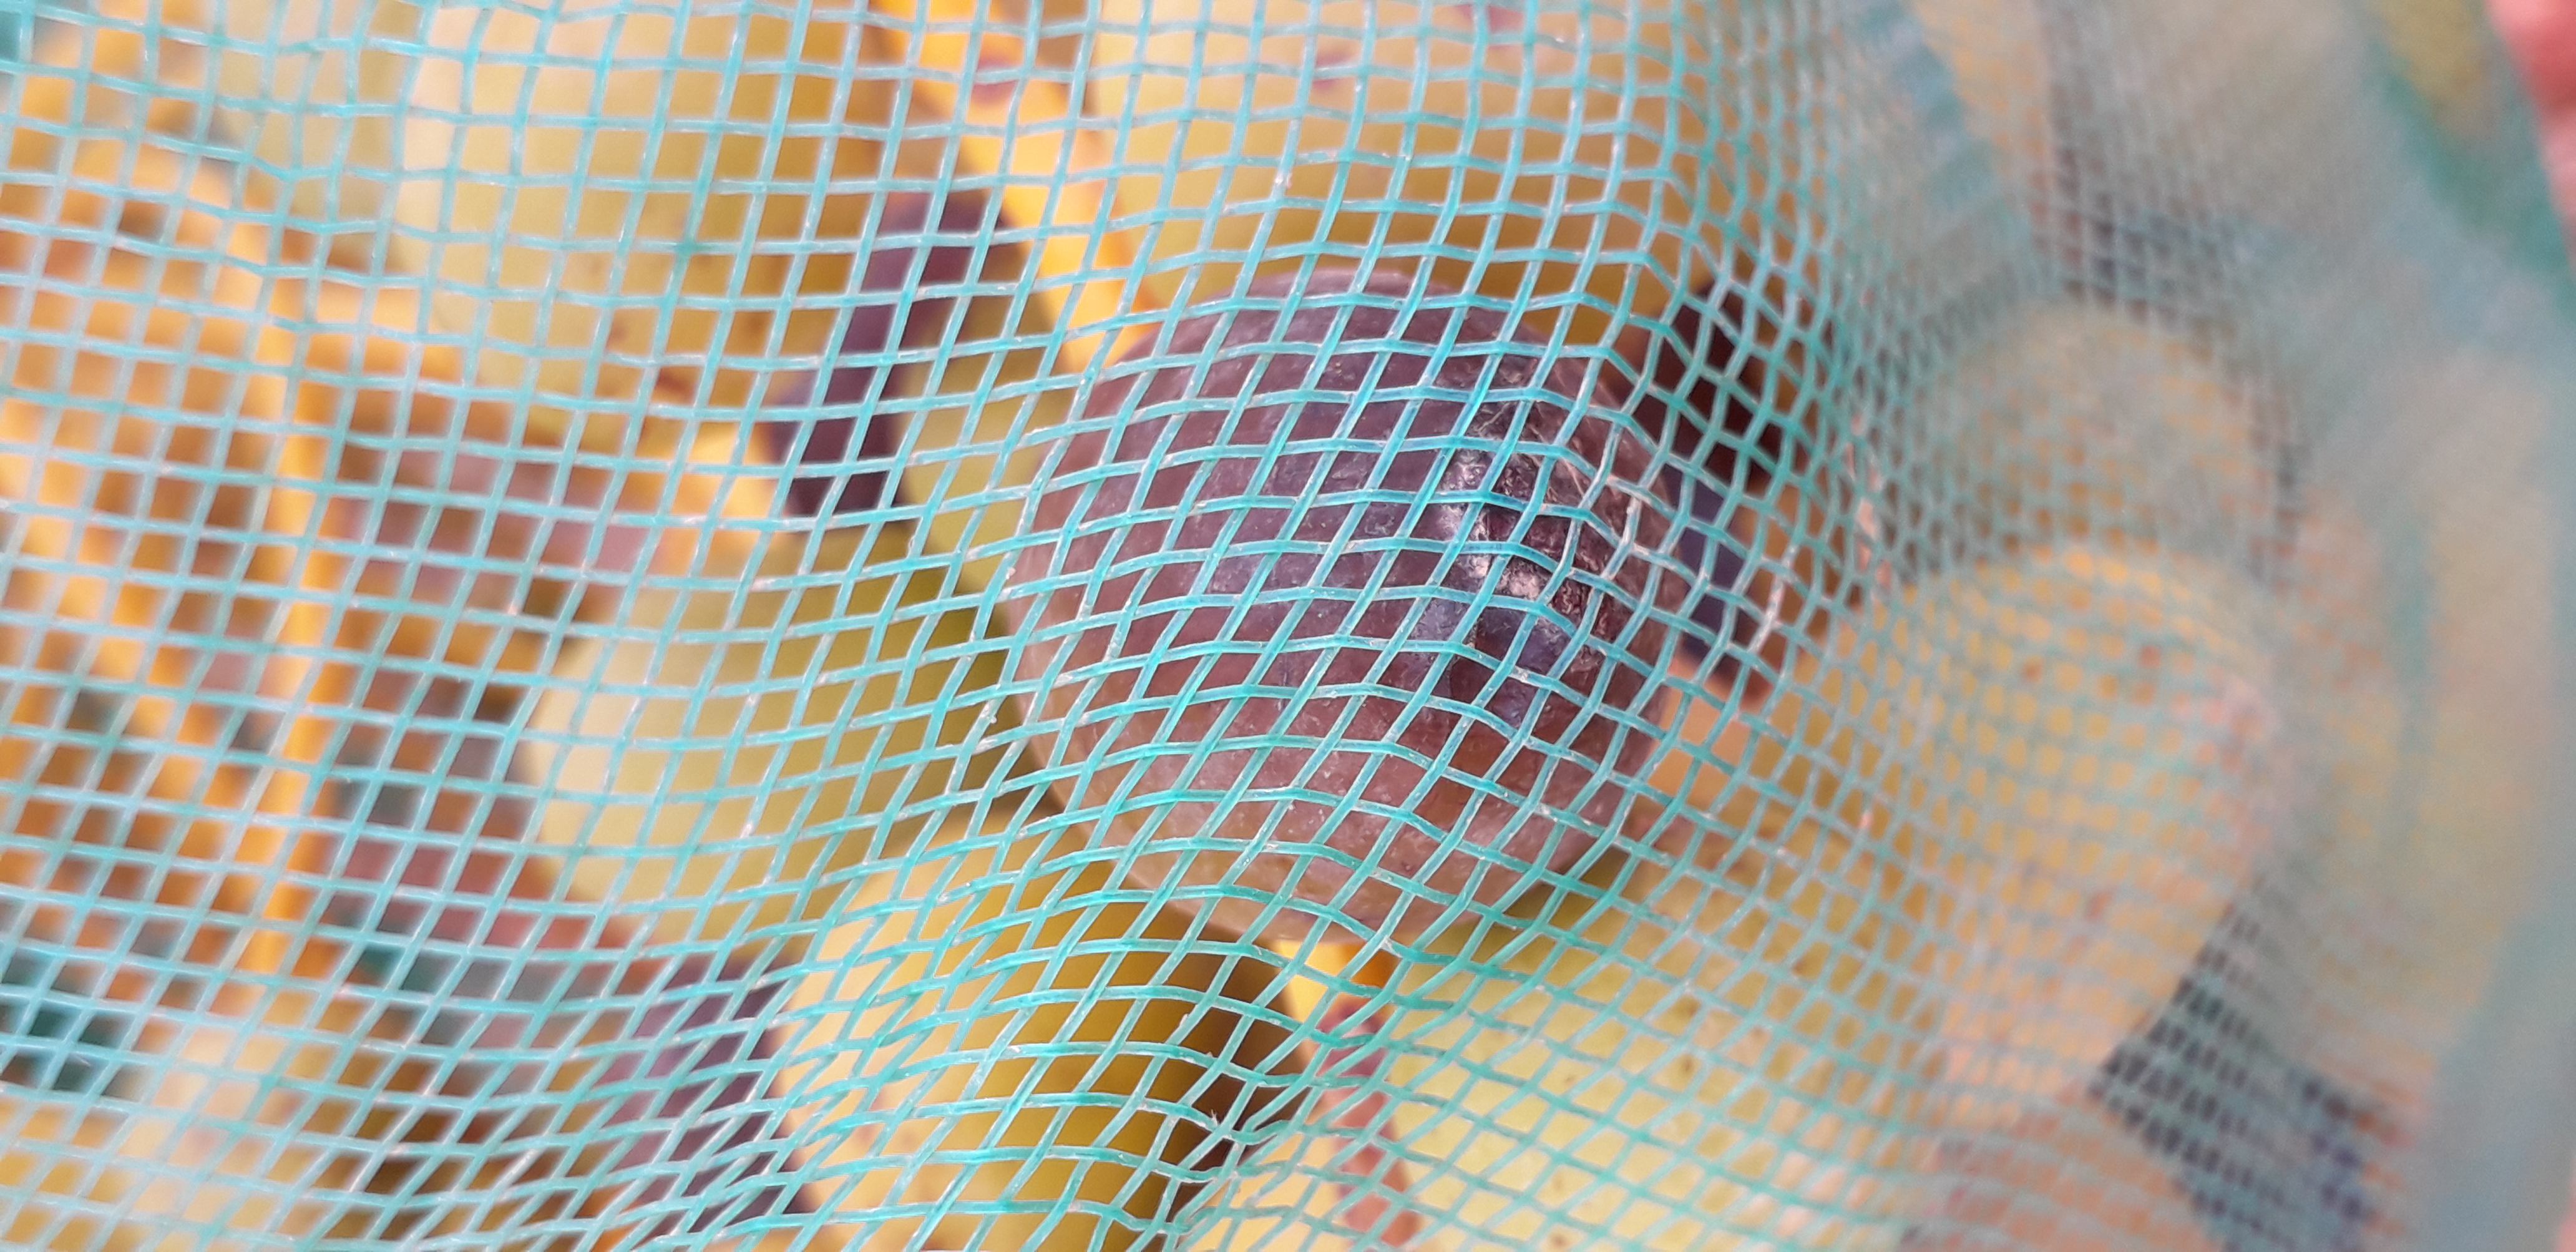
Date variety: kholt